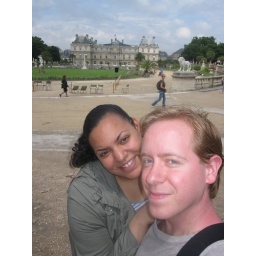
A tiny person walking on my head in Jardin du Luxembourg